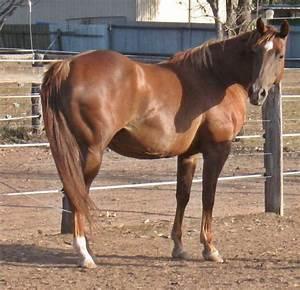
horse